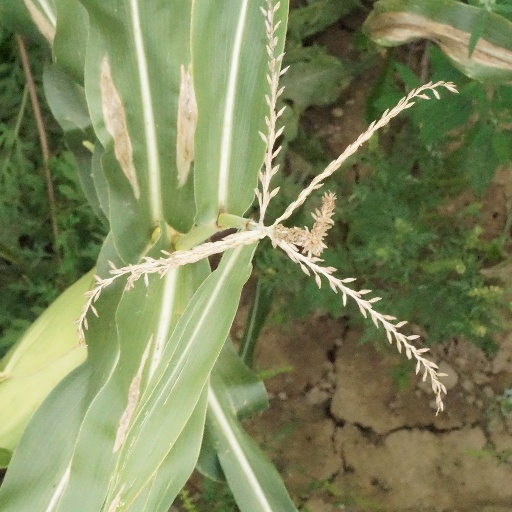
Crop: maize; corn